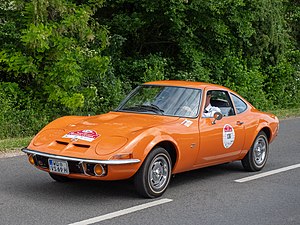
Opel GT (1968)
Opel GT
Opel GT er en sportsvogn med baghjulstræk. Oprindeligt produceret mellem 1968 og 1973, dog med en anden generations GT, produceret i perioden 2007 - 2009.